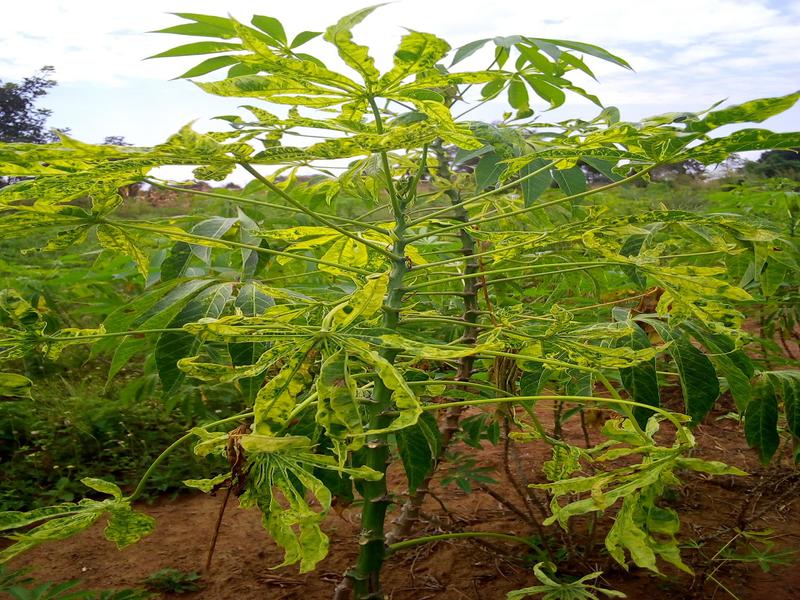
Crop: cassava
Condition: mosaic_disease